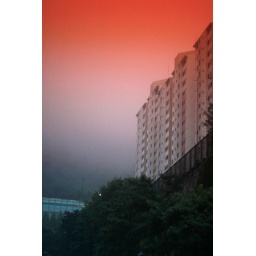
The clouds roll over Gwanak mountain as my kimchi filter slides in front of the my lens.